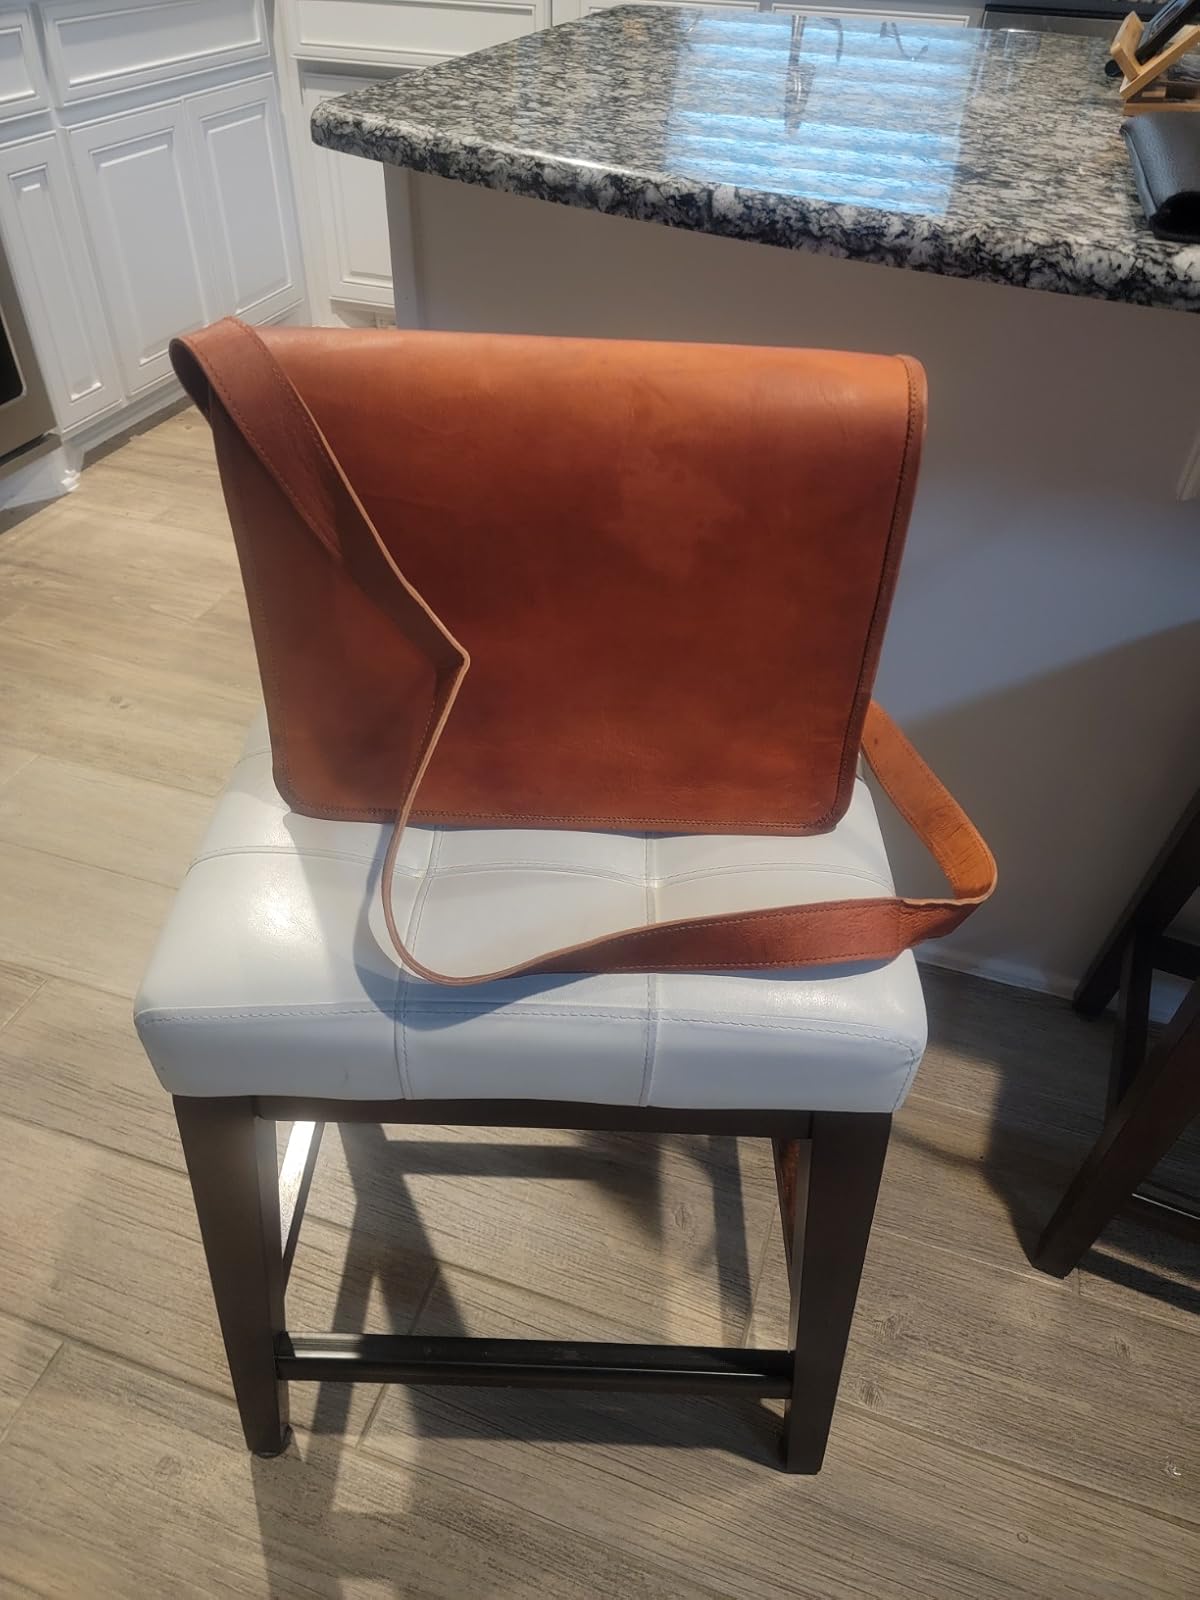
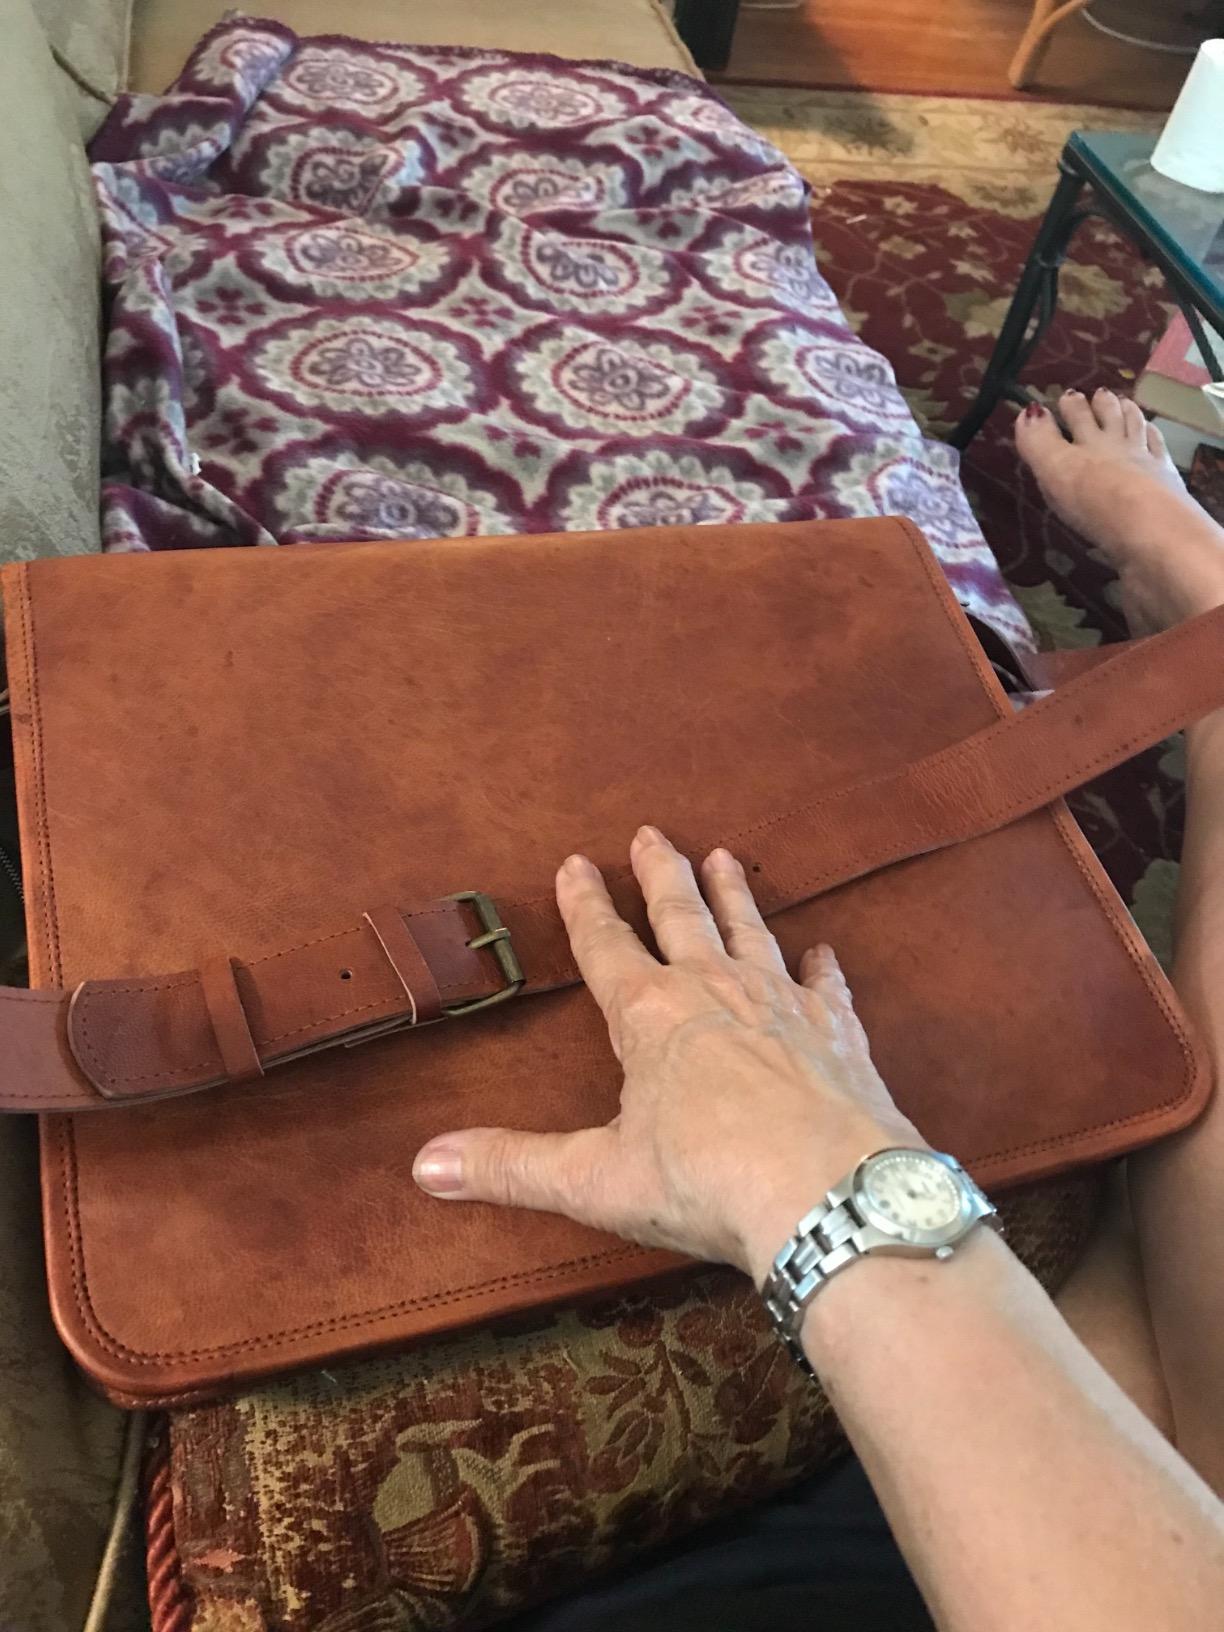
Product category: bag
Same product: yes